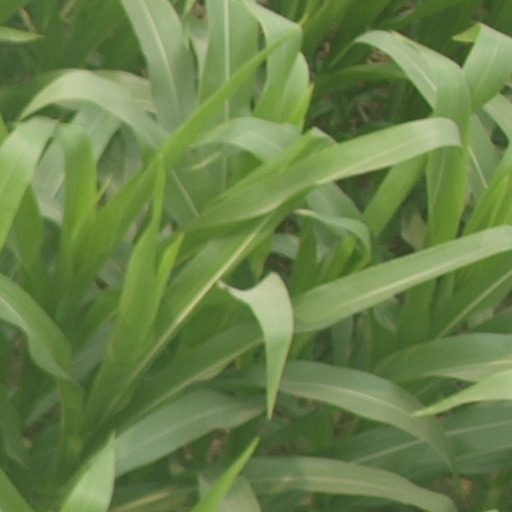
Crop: maize; corn